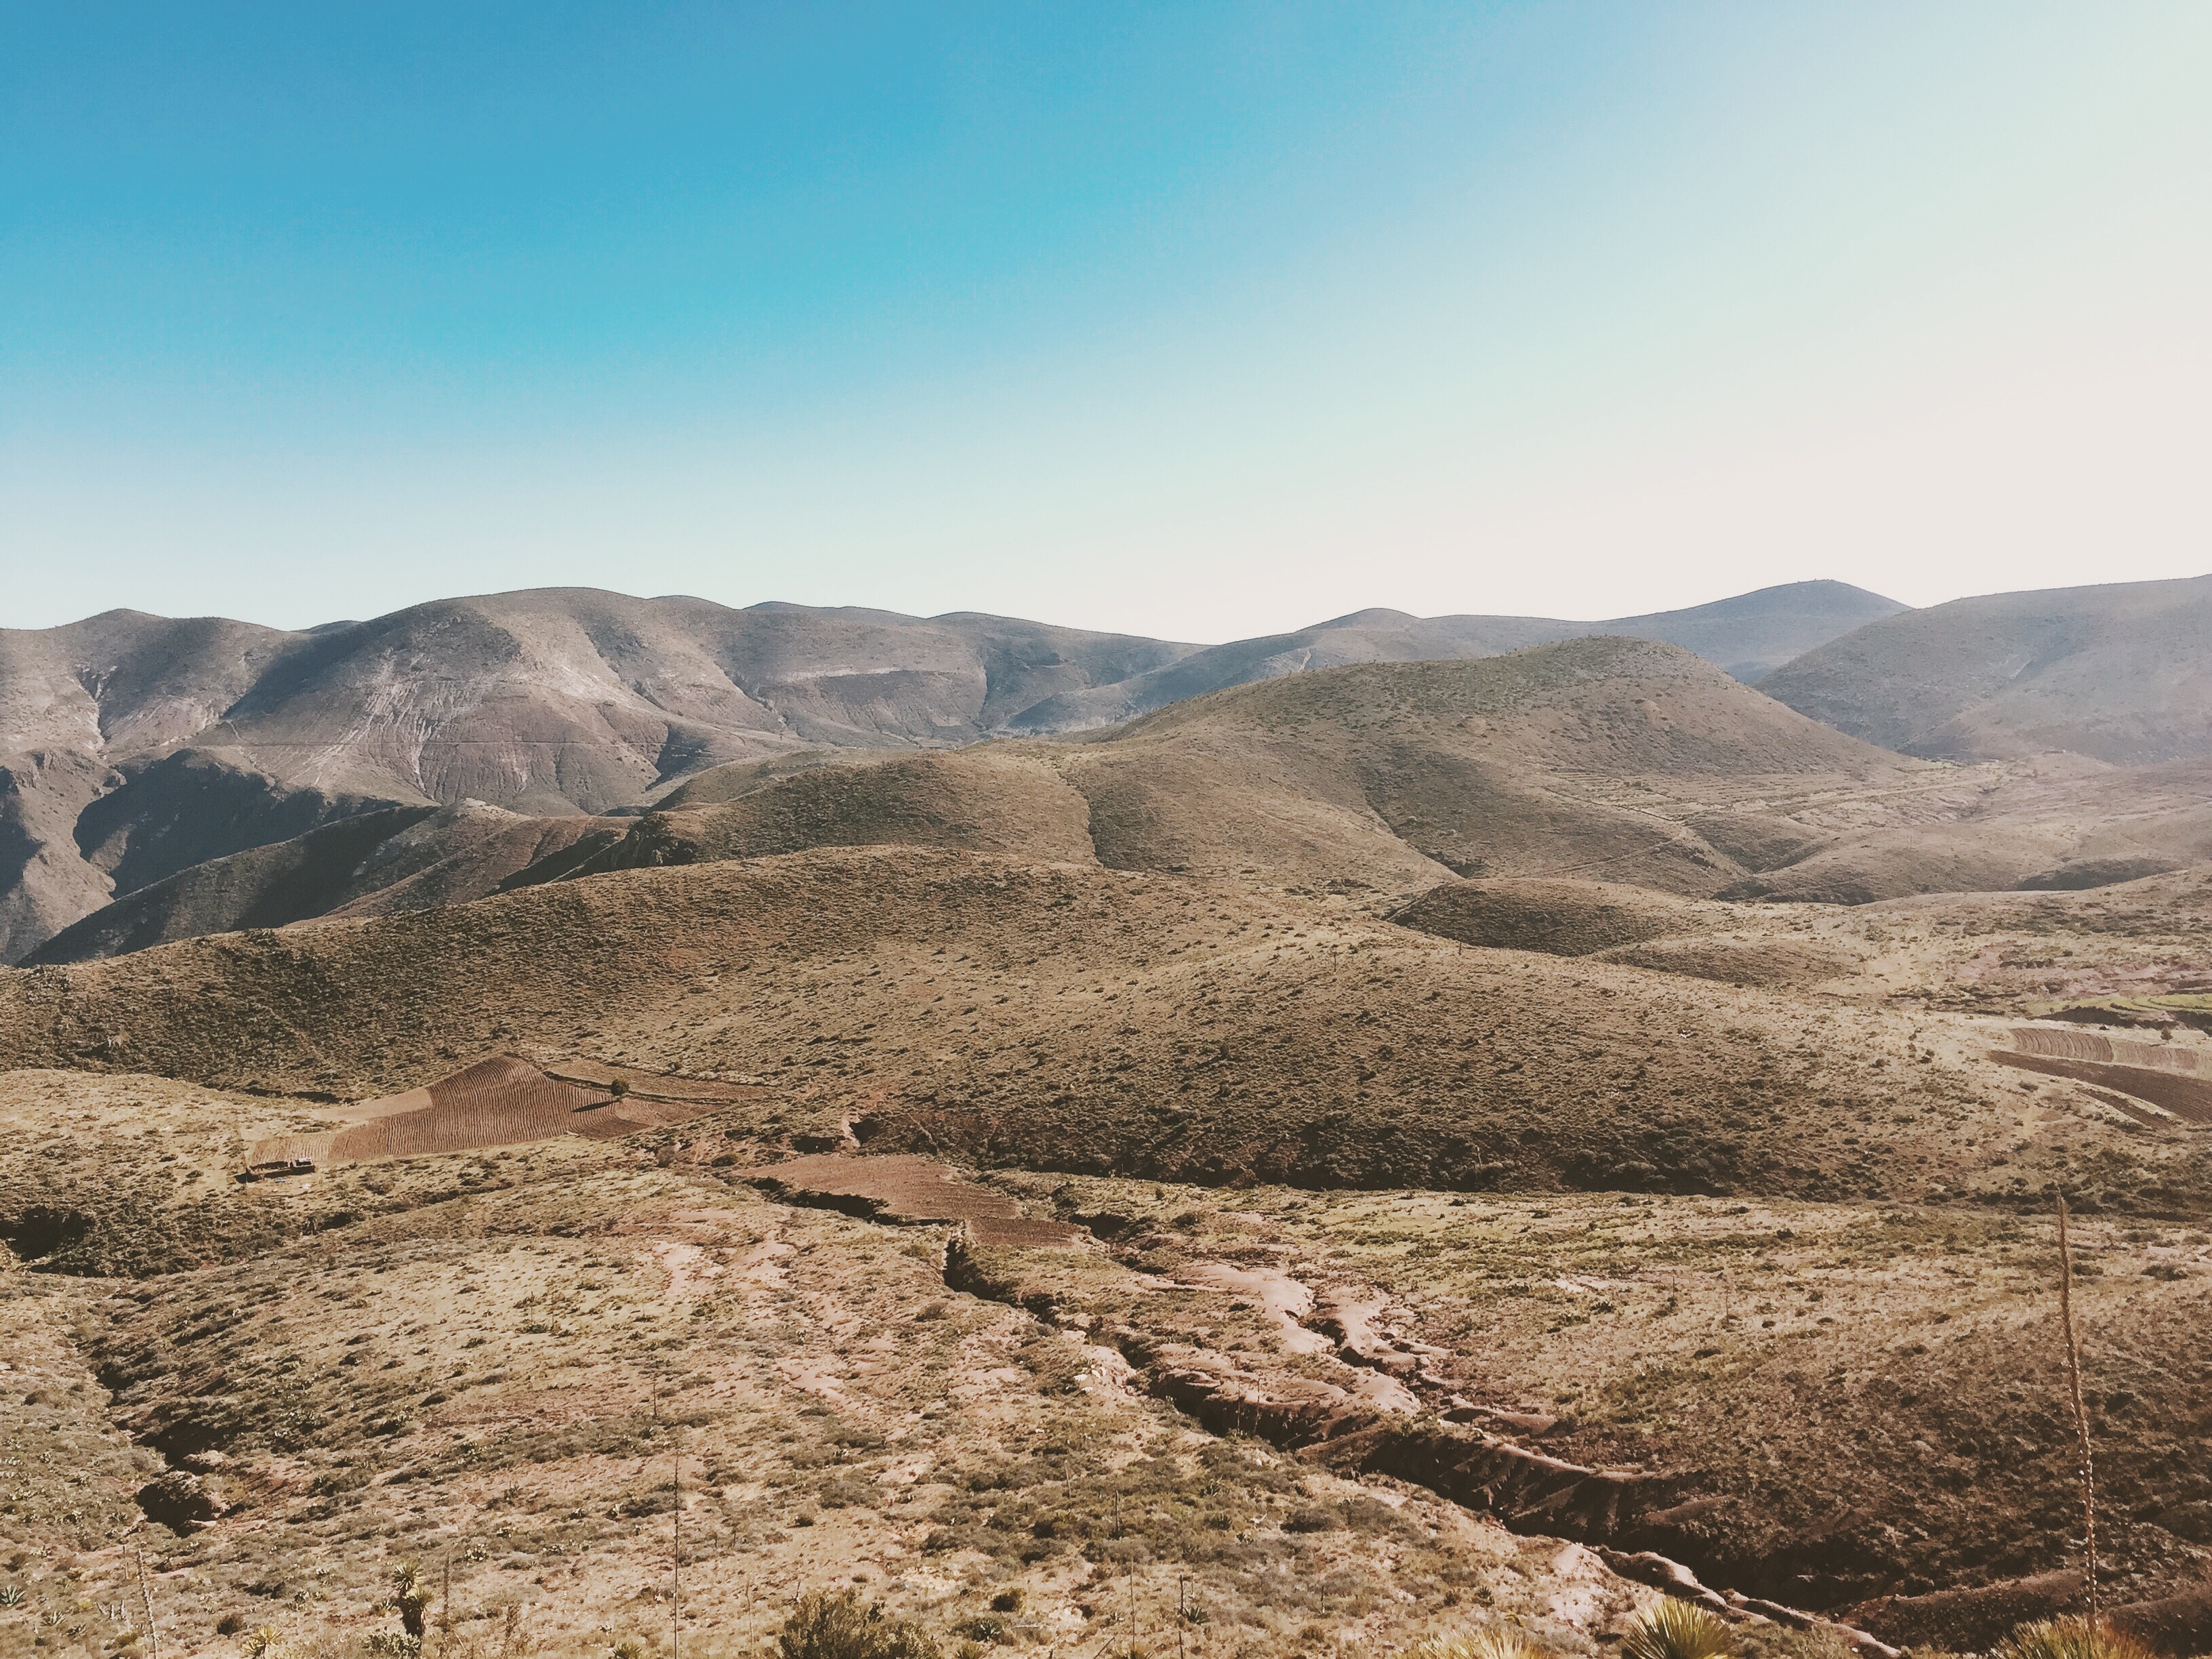
landscape, nature, rock, wilderness, mountain, hill, desert, valley, soil, ridge, plain, geology, badlands, plateau, fell, wadi, steppe, landform, natural environment, geographical feature, mountainous landforms